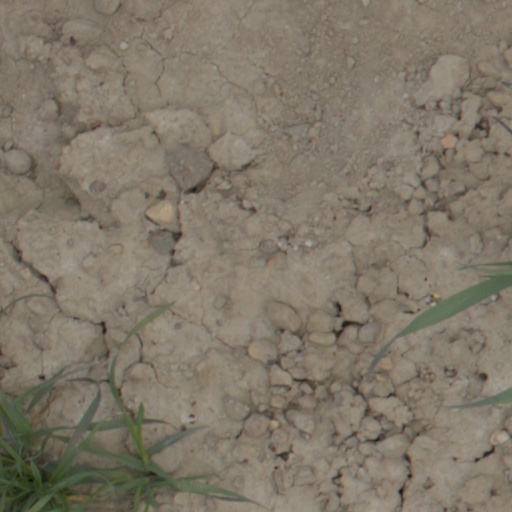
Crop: wheat